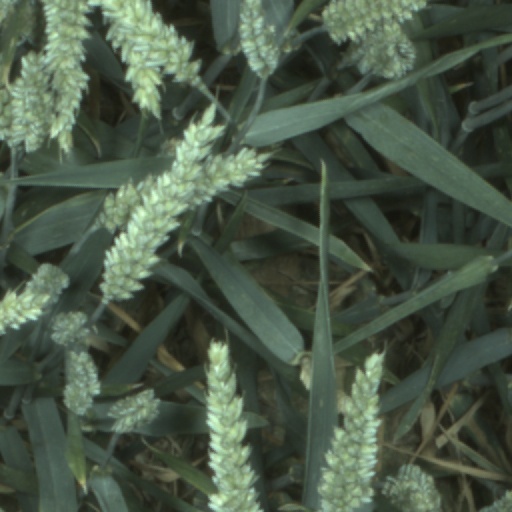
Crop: wheat